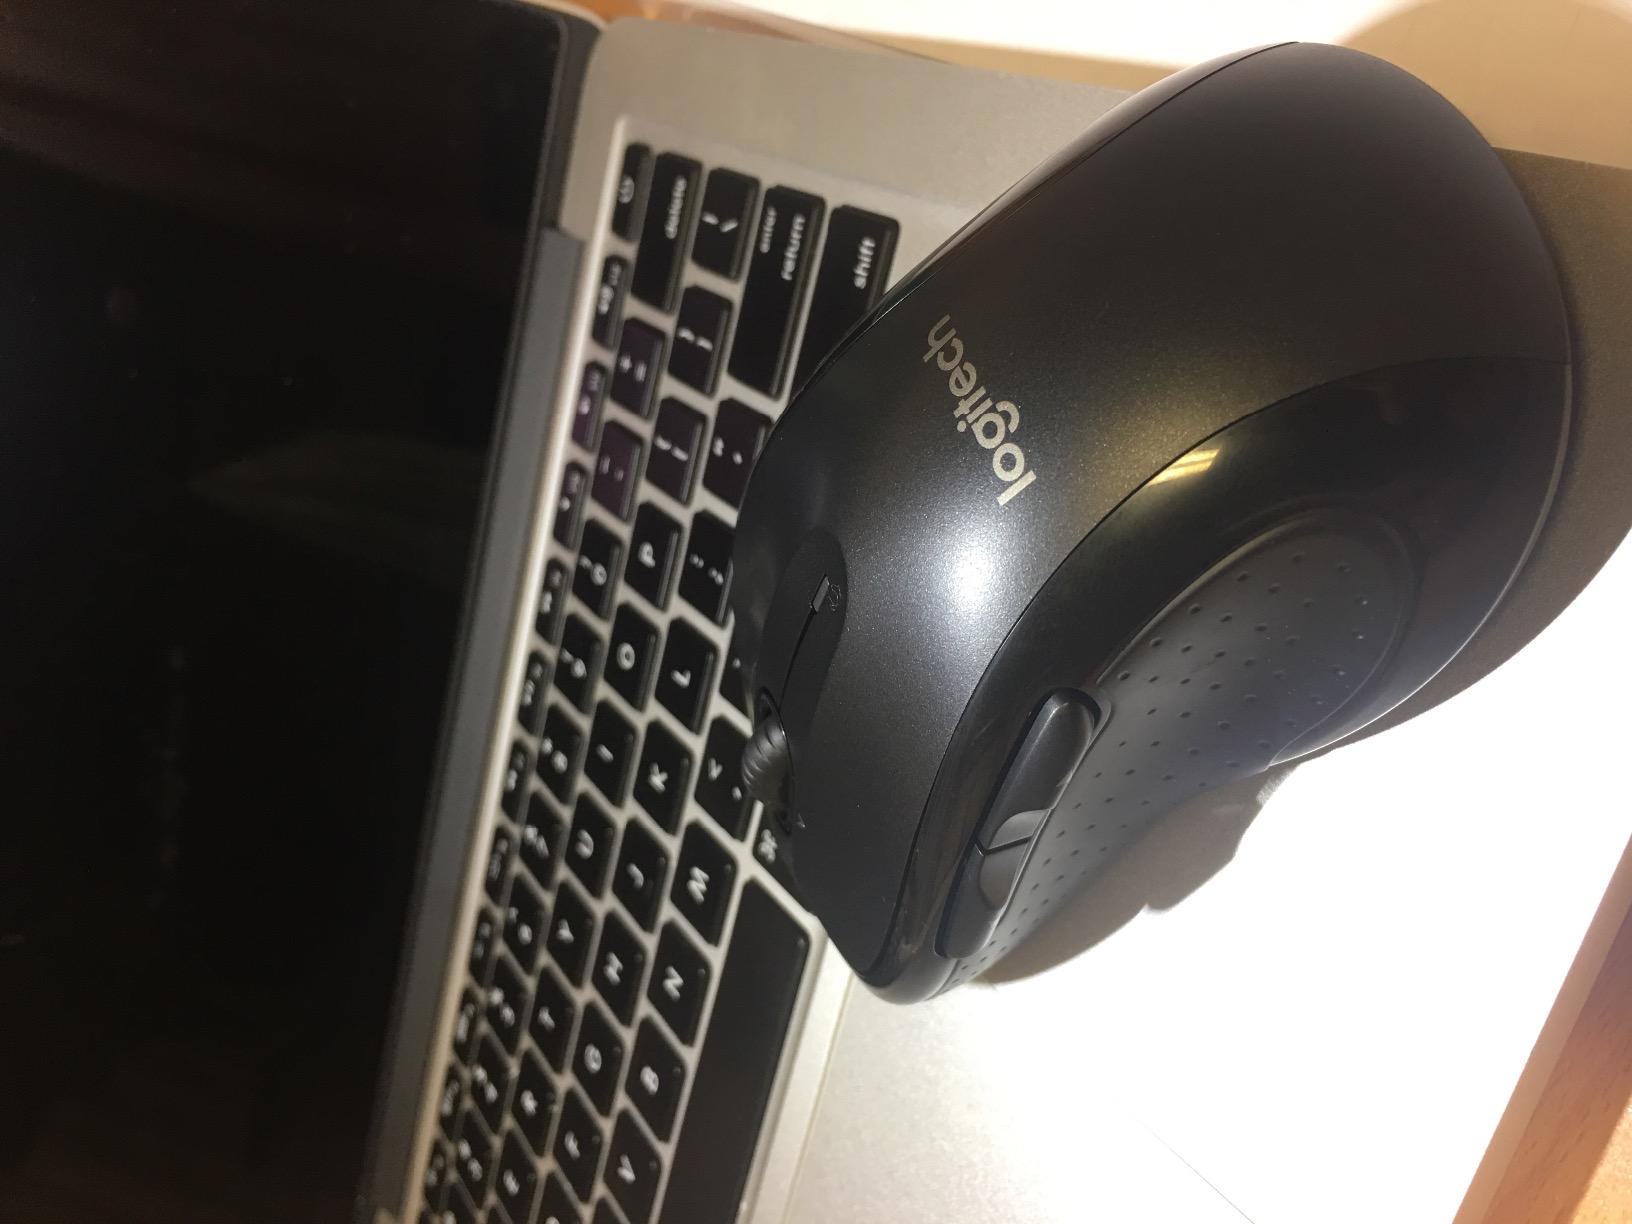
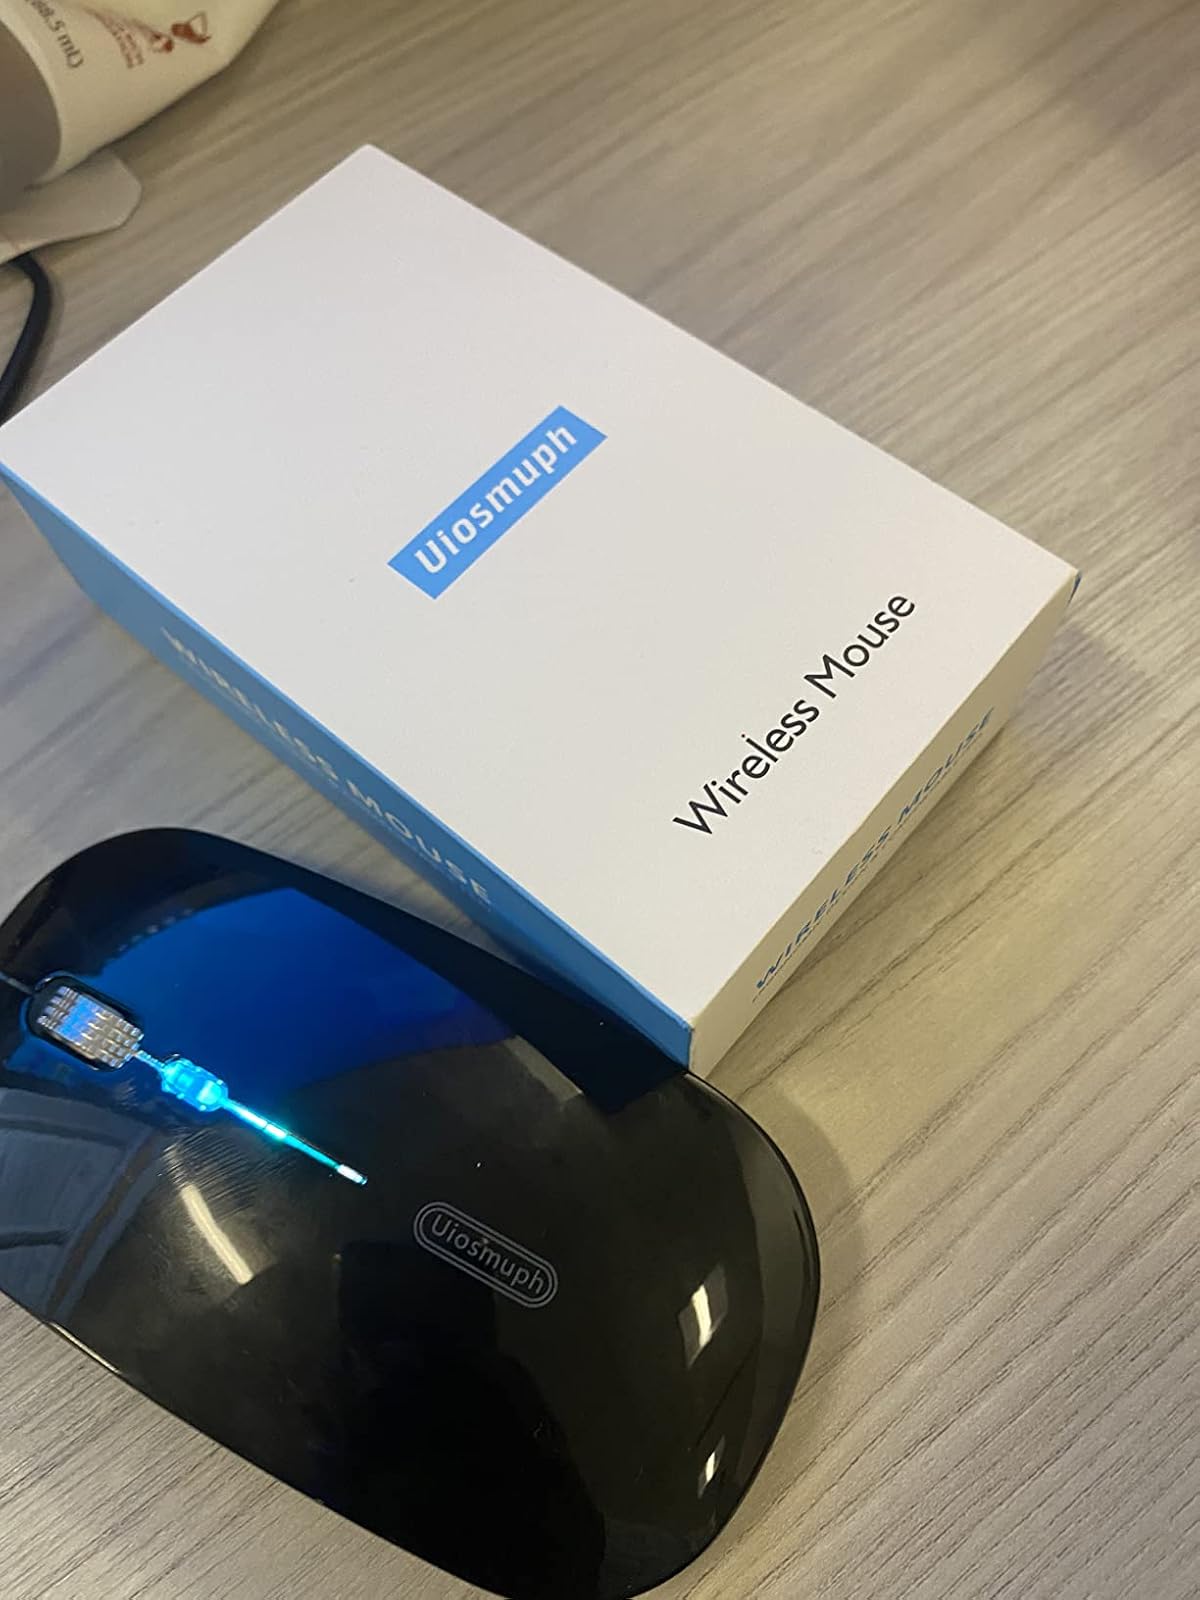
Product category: mouse
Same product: no